Vallombrosians

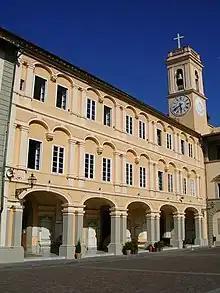
Santuario di Montenero

The Vallombrosians are part of the Benedictine Confederation.